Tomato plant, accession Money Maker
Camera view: tilt-top (135 deg); turntable rotation: 60 degrees
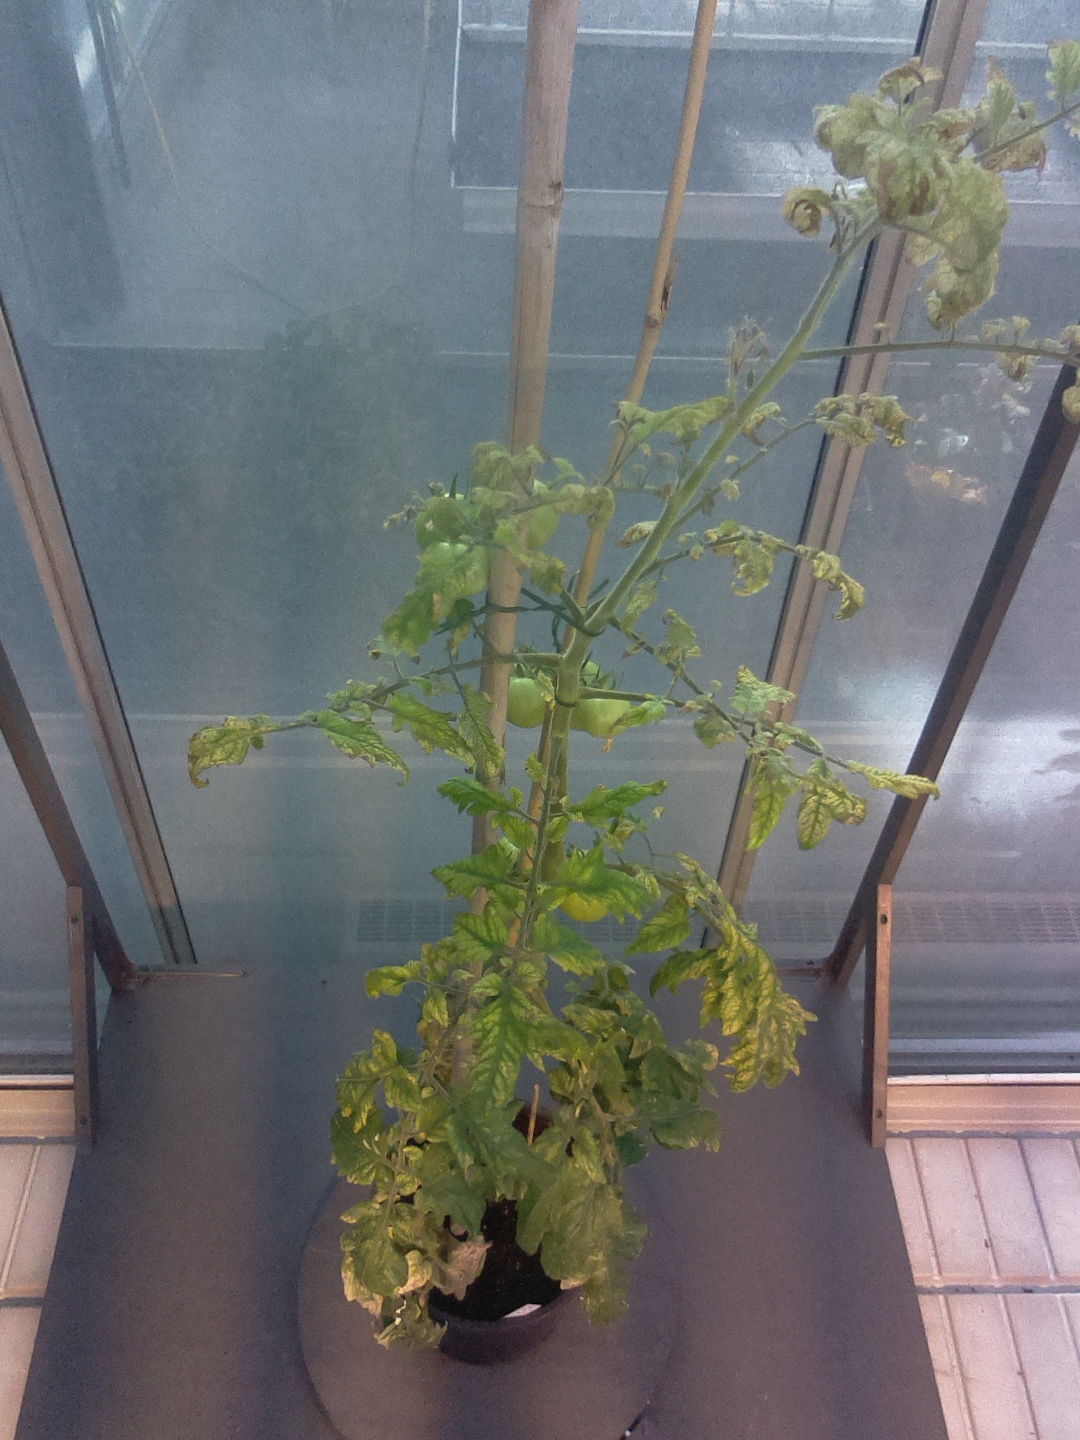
BBCH growth stage 76: 60%-70% of final fruit size